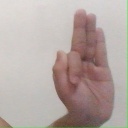
अक्षर: फ